Spetsnaz

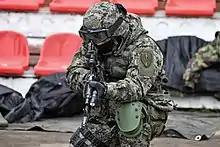
SURPAT wearing OSN "Grom" operator of the Russian Federal Drug Control Service.

From 2003 until 2016 The Federal Drug Control Service of Russia has operated the OSN "Grom", which became part of the Federal Police in April 2016, and now is subordinate to the MVD's Main Directorate for Drugs Control.